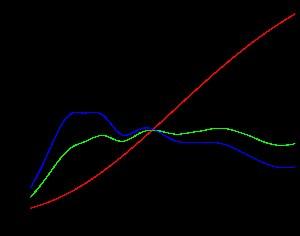
En colorimétrie, un illuminant est la lumière qui éclaire un objet. Cette lumière doit être bien définie pour qu'on puisse comparer les couleurs, si bien qu'il s'agit généralement d'une lumière blanche : l'illuminant est parfois nommé blanc de référence. Un illuminant représente une source fictive définie par un tableau indiquant, par bandes de longueurs d'onde, l'intensité lumineuse relative que fournit la source dans le spectre visible. La réalisation de sources réelles reproduisant les illuminants n'est pas toujours nécessaire ; elle s'impose toutefois si l'on souhaite comparer les calculs et les observations visuelles.